Waterproof High School

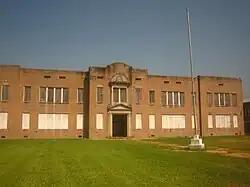

Waterproof High School, in Waterproof, Louisiana, in Tensas Parish is a high school whose former building was built in 1926. The former high school is located on Main St. between Church Lane and Mississippi Street.